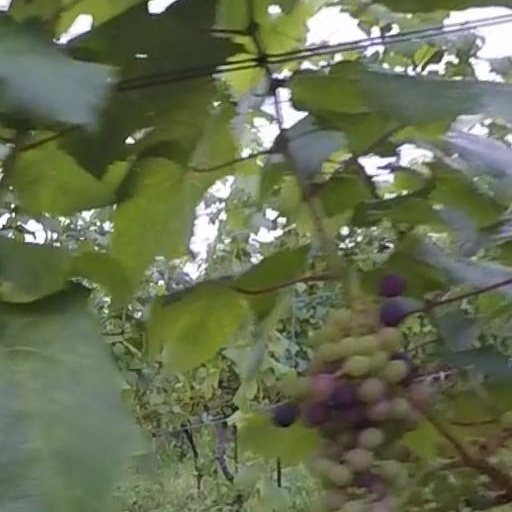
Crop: grape